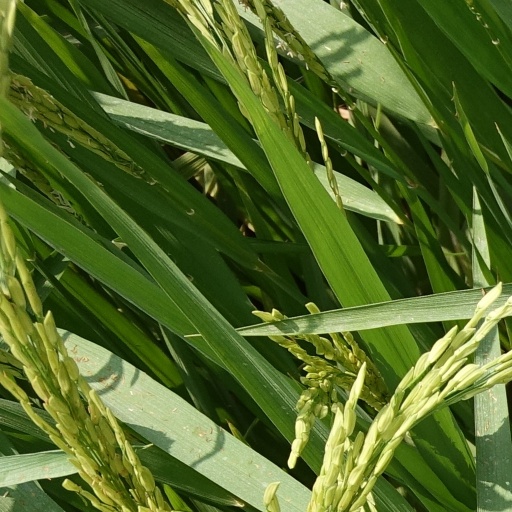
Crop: rice